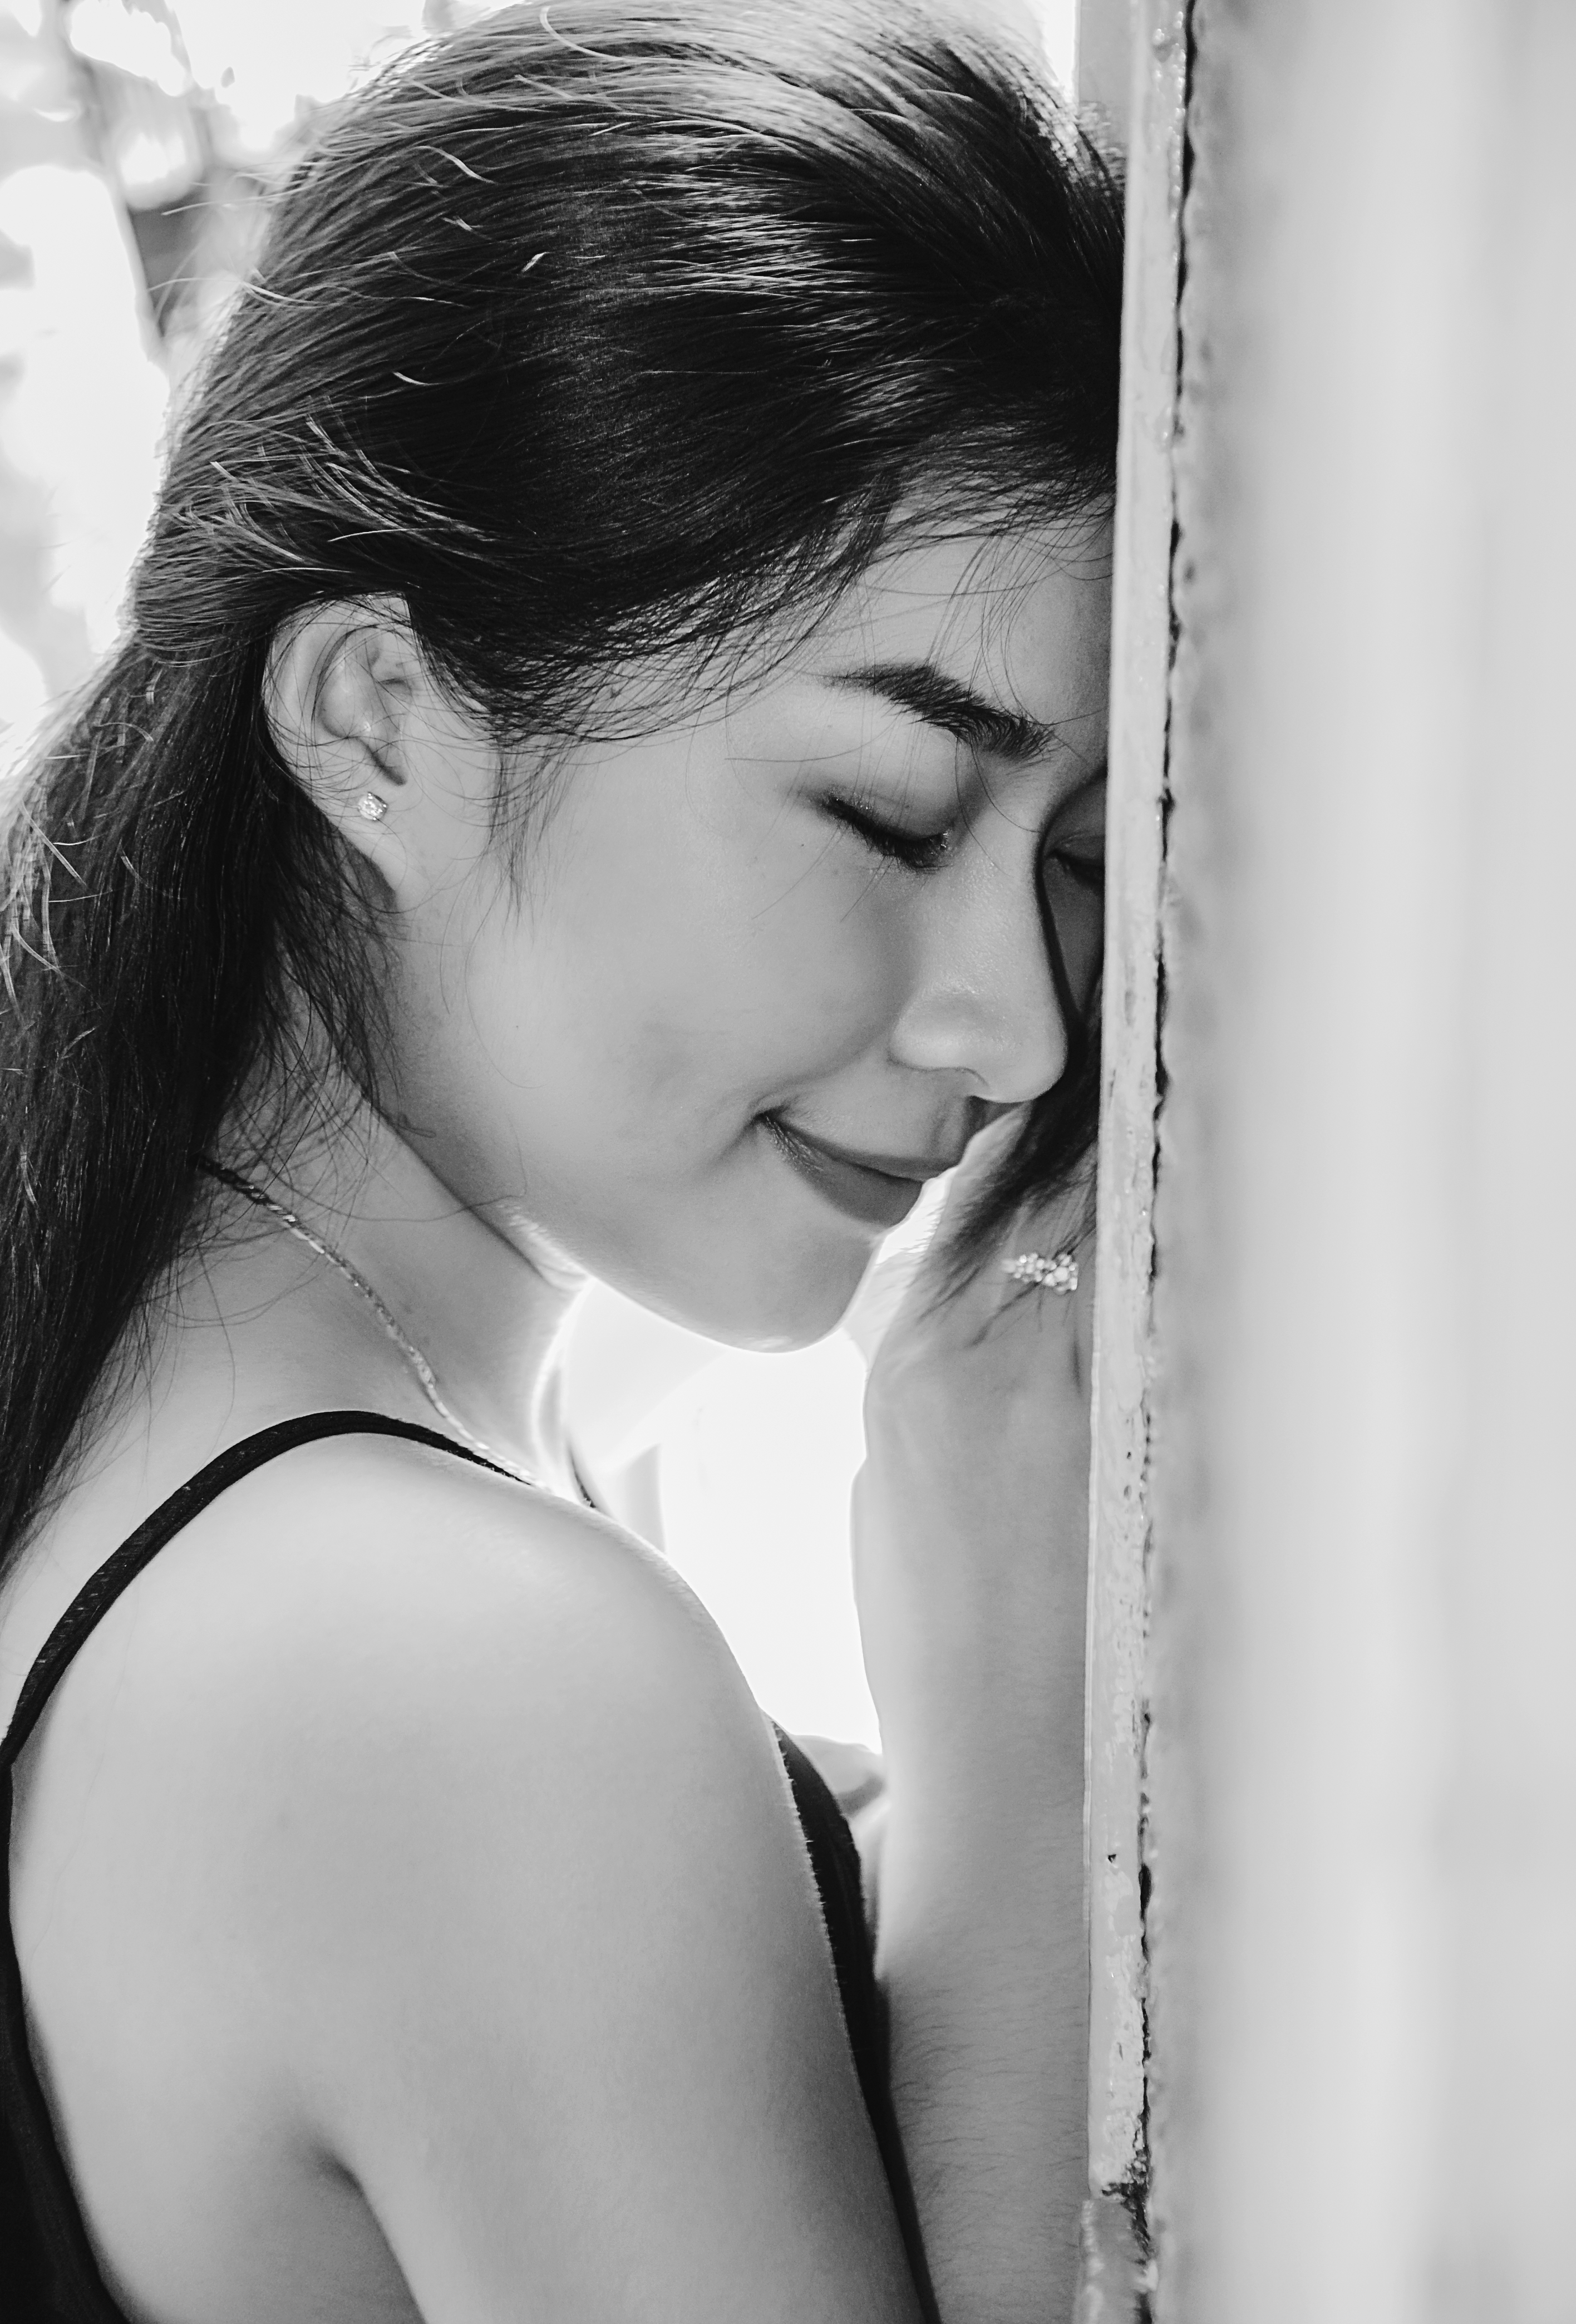
cute, lovely, photography, portrait, landscape, beauty, beautiful, light, wallpaper, alive, natural, simple, girl, smile, sad, alone, sexy, baby, photograph, black, person, black and white, skin, human hair color, lady, nose, monochrome photography, eye, photo shoot, emotion, model, black hair, monochrome, human, lip, organ, long hair, portrait photography, happiness